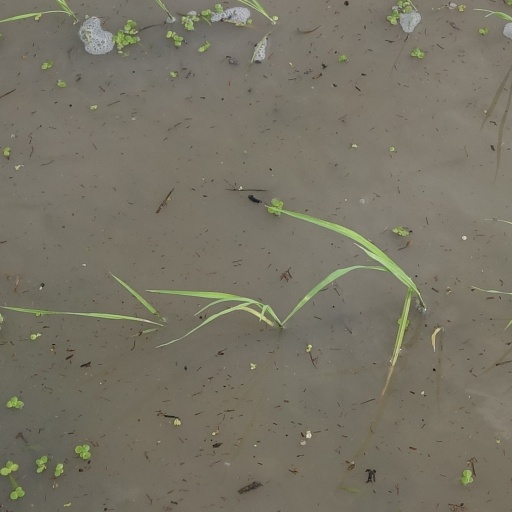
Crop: rice